François Chassagnite

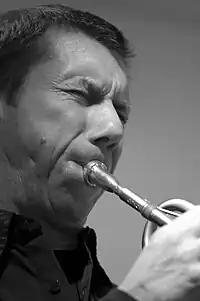
François Chassagnite

François Chassagnite (June 21, 1955, Ussel - April 8, 2011, Nice) was a French jazz trumpeter, who played with the Orchestre National de Jazz, Gérard Badini, Gil Evans and others.